Ran Serey Leakhena

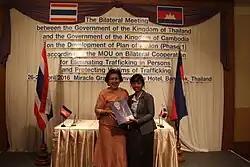
The Bilaterial meeting between the Government of the Kingdom of Thailand and the Government of the Kingdom of Cambodia on the Development of Plan of Action according to the MOU on Cooperation for Eliminating Trafficking in Persons and Protecting Victims of Trafficking.

Ran Serey Leakhena (born 1 October 1979) is an appointed government official for coordinating the international cooperation to fight against human trafficking in Cambodia.